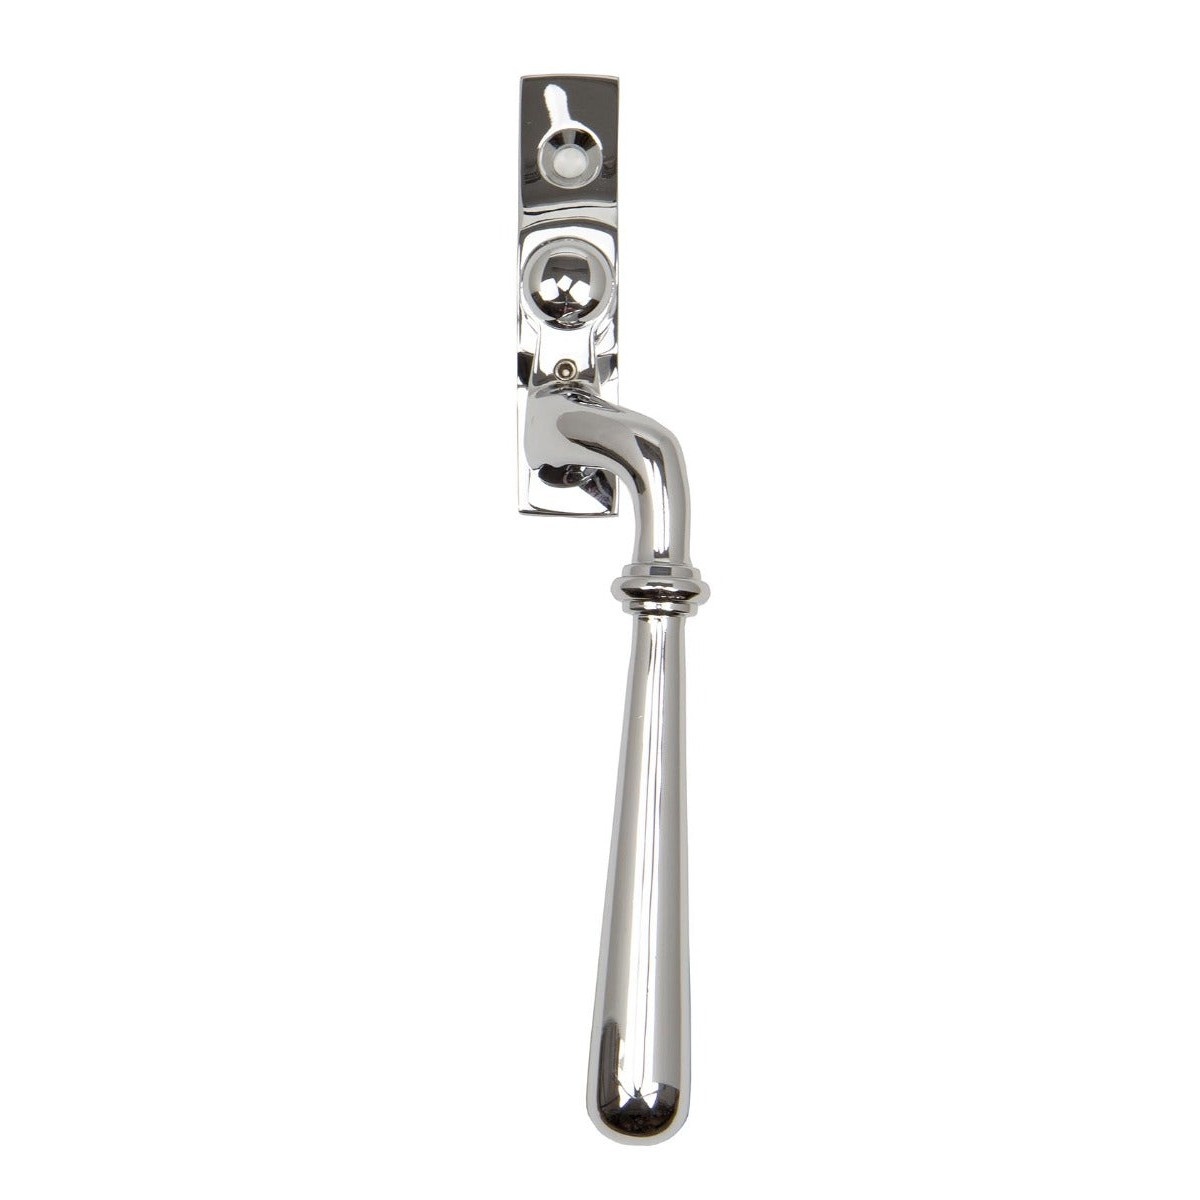
Polished Chrome Newbury Espag - RH
Brand: From The Anvil
The Newbury range is part of our Period collection. Its simple, slender style fits well in many different property types. Overall Length: 166mm Handle Length 142mm Fixing Plate Size: 69mm x 16mm x 5mm Centres: 43mm Our weighty range of Newbury window furniture is hand forged from solid brass to create a product that's as beautiful as it is hardwearing. A perfect design choice to use throughout your property with many matching products available. Due to their slim fixing plates, our espagnolettes can be fitted on any type of window including uPVC and timber. Designed to match the products in our Newbury range. The product is handed and therefore care needs to be taken when choosing the correct hand. From the inside view, if your window is hinged on the right then a right-hand fastener is required.
Category: Hardware > Building Materials > Window Hardware > Window Frames > Casement Window Frames